Philippe Parreno

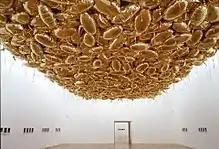
Philippe Parreno at Serralves Museum of Contemporary Art, Porto.

Parreno has exhibited his works since the early 1990s, while also working collaboratively with other artists in various media throughout his career.